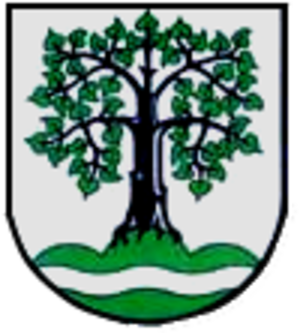
Gross Quenstedt est une commune allemande de l'arrondissement de Harz, Land de Saxe-Anhalt.